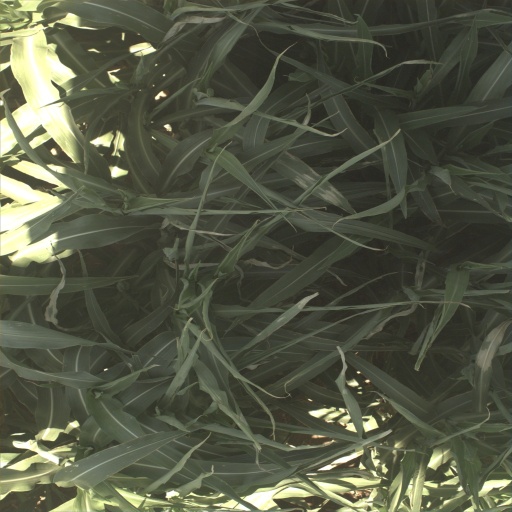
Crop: sorghum